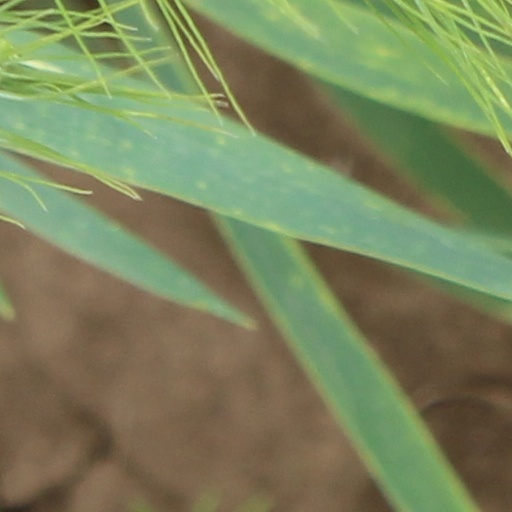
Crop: wheat